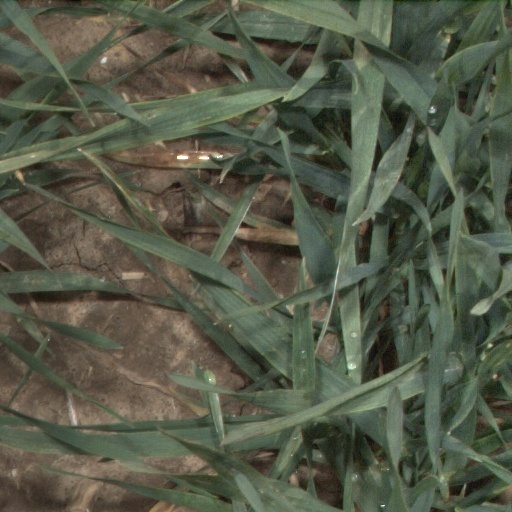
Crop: wheat